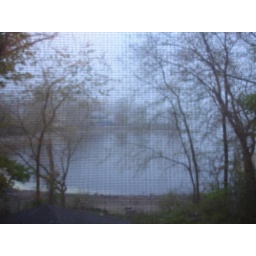
distortions; the window screen got in the way